King's Own Calgary Regiment

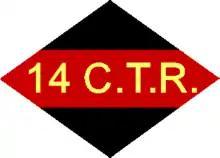
Unit patch of the 14th Army Tank Regiment during the Second World War

On 15 September 1921, The Calgary Regiment was divided into six battalions. The 1st Battalion became the 1st Battalion, Calgary Highlanders, The Calgary Regiment. The 2nd Battalion, The Calgary Regiment later became the King's Own Calgary Regiment. The 3rd, 4th and 5th battalions were paper units that were never formed and disbanded in the 1936 reorganizations of the Militia.